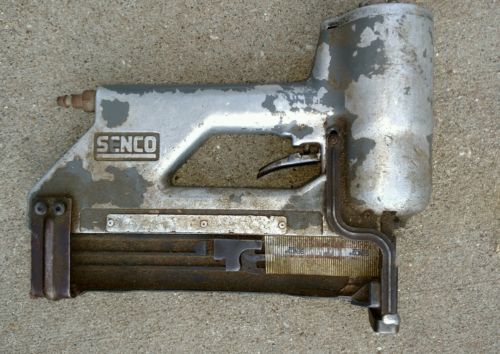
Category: stapler